Digital obsolescence

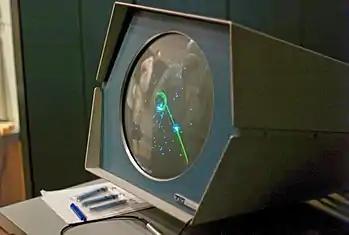
The video game "Spacewar!" developed in 1962 for the PDP-1 minicomputer

Over the past several decades, there have been a number of various, once industry-standard file formats and application platforms for data, images, and text that have been repeatedly replaced and superseded by newer iterations of software formats and applications, often with increasingly greater degrees of incompatibility between each other and along their own product lines. Such incompatibilities now frequently extend to which version of the operating system is installed on the system (such as instances of Microsoft Works predating Version 4.5 being unable to run on the Windows 2000 operating system and beyond). One example of a developer cancelling an instance of planned obsolescence occurred in 2008, when Microsoft retracted intentions of an Office service package dropping support for a number of older file formats, due to the intensity of public outcry.